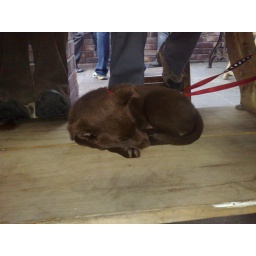
Hobie's new puppy sleeping under the table at the bar